Kaarlo Juho Ståhlberg

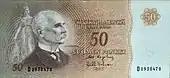
K. J. Ståhlberg on a 50 mark note from 1963.

Ståhlberg participated in the Diet of Finland (1904–1905) as a member of the Estate of Burgesses. In 1905, he was appointed as a Senator in the newly formed Senate of Leo Mechelin, with responsibility for trade and industry. One of the most important tasks facing the new "constitutionalist" Senate was to consider proposals for the reform of the Diet of Finland and, although initially sceptical about some of the proposal, Ståhlberg played a role in the drafting of the legislation which created the Parliament of Finland. Ståhlberg resigned from the Senate in 1907, due to Parliament's rejection of a Senate bill on the prohibition of alcohol.